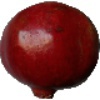
Label: pomegranate